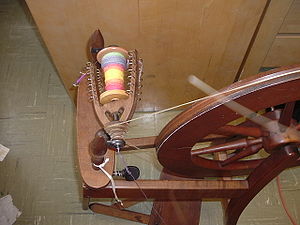
Spinderok
Nærbillede af en ten på en rok påmonteret hjul og vinge
Spinderok, hjulrok eller rok er et redskab til at spinde, det vil sige sno, fibre til tråd og garn. Tråd og garn bruges særlig til vævning og strikning. At fremstille tøj var meget tids- og arbejdskrævende før masseproduktionen. Spinderokkene, som blev taget i brug i Europa fra 1500-tallet, lettede arbejdet betydeligt.